Hubbard House (Brooklyn)

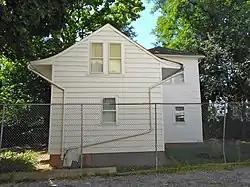
Side view

Hubbard House, also known as Hubbard-Lucchelli House and Theresa Lucchelli House, is a historic home located in Brooklyn, New York. It is believed to have been built between 1825 and 1838. It was listed on the National Register of Historic Places in 2000 and later designated by the New York City Landmarks Preservation Commission on January 13, 2009.